Warsaw radio mast

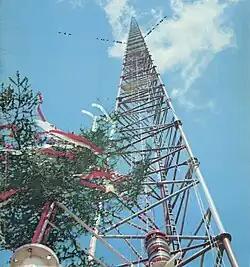
The Warsaw radio mast before topping out (1974)

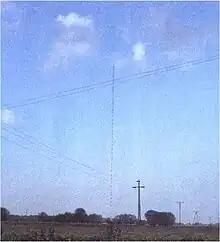
The Warsaw Radio Mast (centre) from a distance (as pictured in 1989)

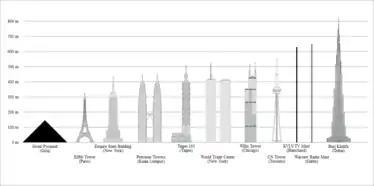
Warsaw Radio Mast compared with some other tall structures

The Warsaw Radio Mast was a radio mast located near Gąbin, Poland, and was the world's tallest structure at 2,120 ft (646.30 m) from 1974 until its collapse on 8 August 1991. The mast was designed for extreme height in order to broadcast Communist propaganda around the world, including to the remotest areas such as Antarctica. As of 2023, it was the third-tallest artificial structure ever built, after the Burj Khalifa tower in the United Arab Emirates in 2009, and Merdeka 118 tower in Malaysia in 2022.